Brown Dog affair

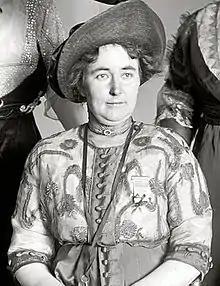
Lizzy Lind af Hageby (1878–1963)

Starling and Bayliss's lectures had been infiltrated by two Swedish feminists and anti-vivisection activists, Lizzy Lind af Hageby and Leisa Schartau. The women had known each other since childhood and came from distinguished families; Lind af Hageby, who had attended Cheltenham Ladies College, was the granddaughter of a chamberlain to the king of Sweden.